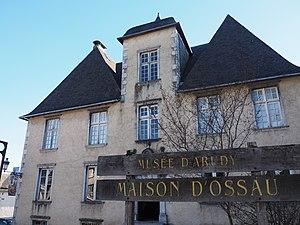
La Maison d'Ossau à Arudy.
Arudy est une commune française, située dans le département des Pyrénées-Atlantiques en région Nouvelle-Aquitaine. C'est l'un des deux chefs-lieux de canton de la vallée d'Ossau.